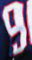
Number: 9